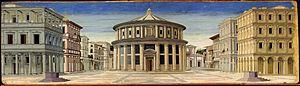
La Renaissance à Urbino est une variante locale de la Renaissance italienne.
Les Marches sont une région d'Italie centrale dont le siège se situe dans la Ville portuaire d'Ancône, et qui compte 1,528 210 millions d'habitants sur 9 401,38 km² au 30 avril 2018.
La Galerie nationale des Marches est un musée situé dans le Palazzo Ducale d'Urbino, dans les Marches, en Italie.